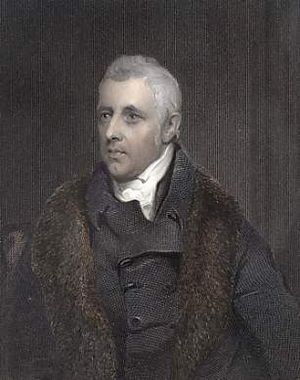
Dudley Ryder, 1. jarl af Harrowby
Dudley Ryder, 1. jarl af Harrowby.
Dudley Ryder, 1. jarl af Harrowby var en engelsk statsmand. Han var søn af Nathaniel Ryder, 1. baron Harrowby og far til Dudley Ryder, 2. jarl af Harrowby.